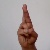
The image shows a hand gesture representing the letter 'R' in Indian Sign Language.